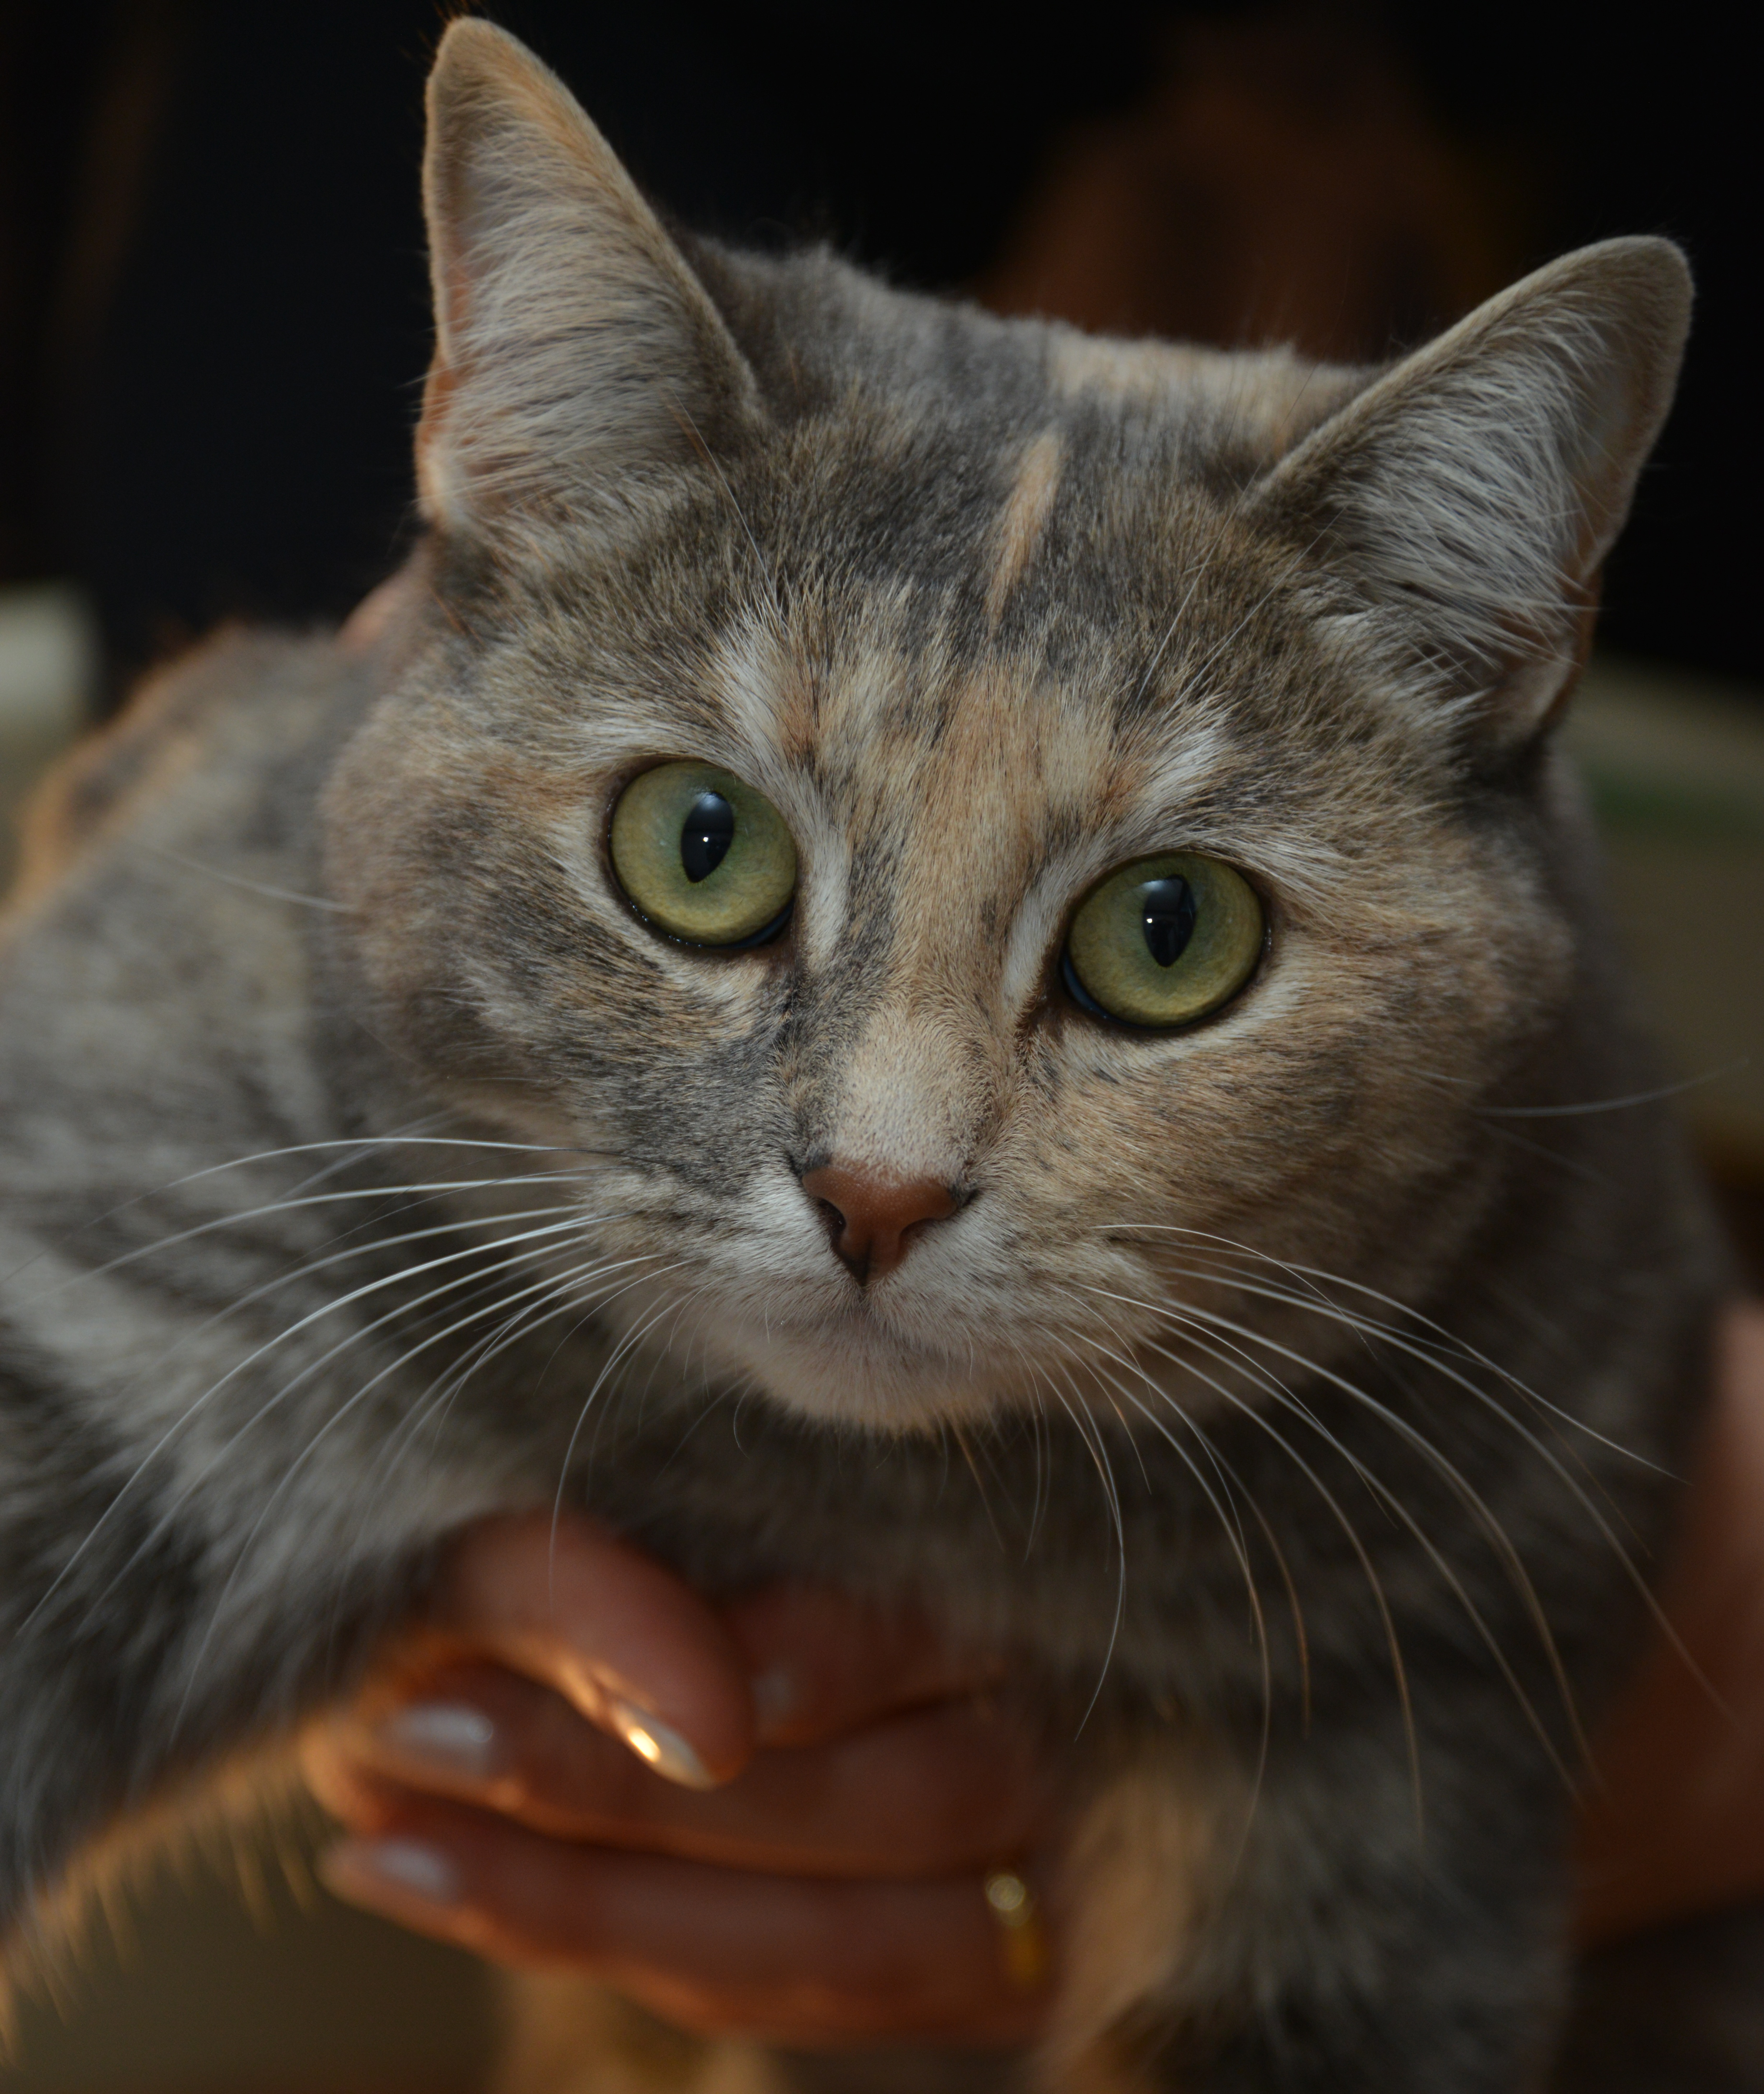
animal, cat, mammal, fauna, close up, nose, whiskers, snout, vertebrate, tabby cat, eye of cat, european shorthair, small to medium sized cats, cat like mammal, carnivoran, domestic short haired cat, rusty spotted cat, toyger